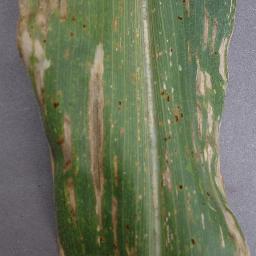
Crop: corn
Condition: (maize)_cercospora_spot_gray_spot